Philetus Sawyer

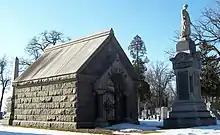
Sawyer's family mausoleum

Philetus Sawyer married Melvina M. Hadley in 1841. They had five children, though two died in childhood. Melvina died of a long illness in 1888. His eldest son, Edgar, married Mary Eleanor Jewell, the daughter of Oshkosh pioneer Henry C. Jewell.